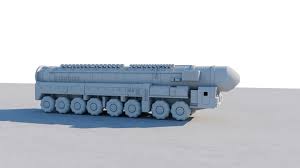
Label: Rs-24